Loretta Preska

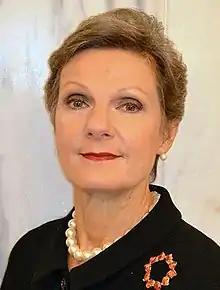
Preska in 2012

Loretta A. Preska (born in1949) is an American lawyer who serves as a senior United States district judge of the United States District Court for the Southern District of New York. Born in Albany, Preska received law degrees from Fordham University School of Law and New York University School of Law. She practiced law in New York City from 1973 to 1992 at the law firms of Cahill Gordon & Reindel and Hertzog, Calamari & Gleason (now Winston & Strawn). President George H. W. Bush appointed her to the district bench in 1992. She served as chief judge of the court for a seven-year term from 2009 to 2016, and took senior status in 2017. President George W. Bush nominated Preska to the U.S. Court of Appeals for the Second Circuit in 2008, but the Senate did not act on the nomination.